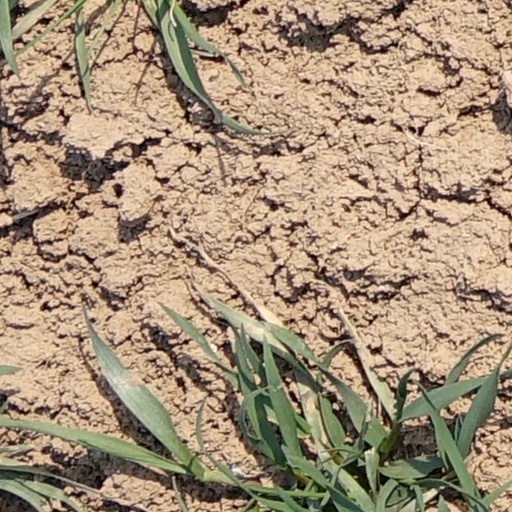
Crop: wheat